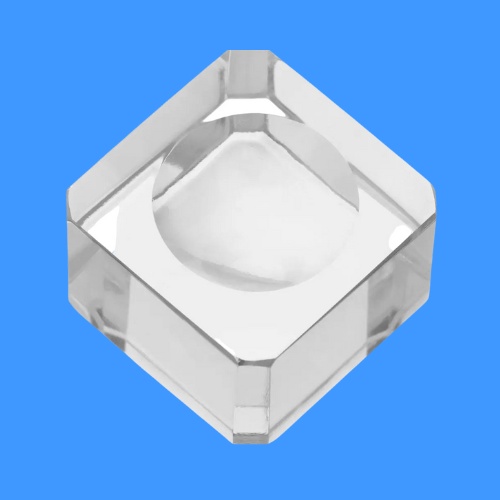
Memory Orb™ Holder
Brand: CoreMemories™
Category: Electronics > Electronics Accessories > Memory Accessories